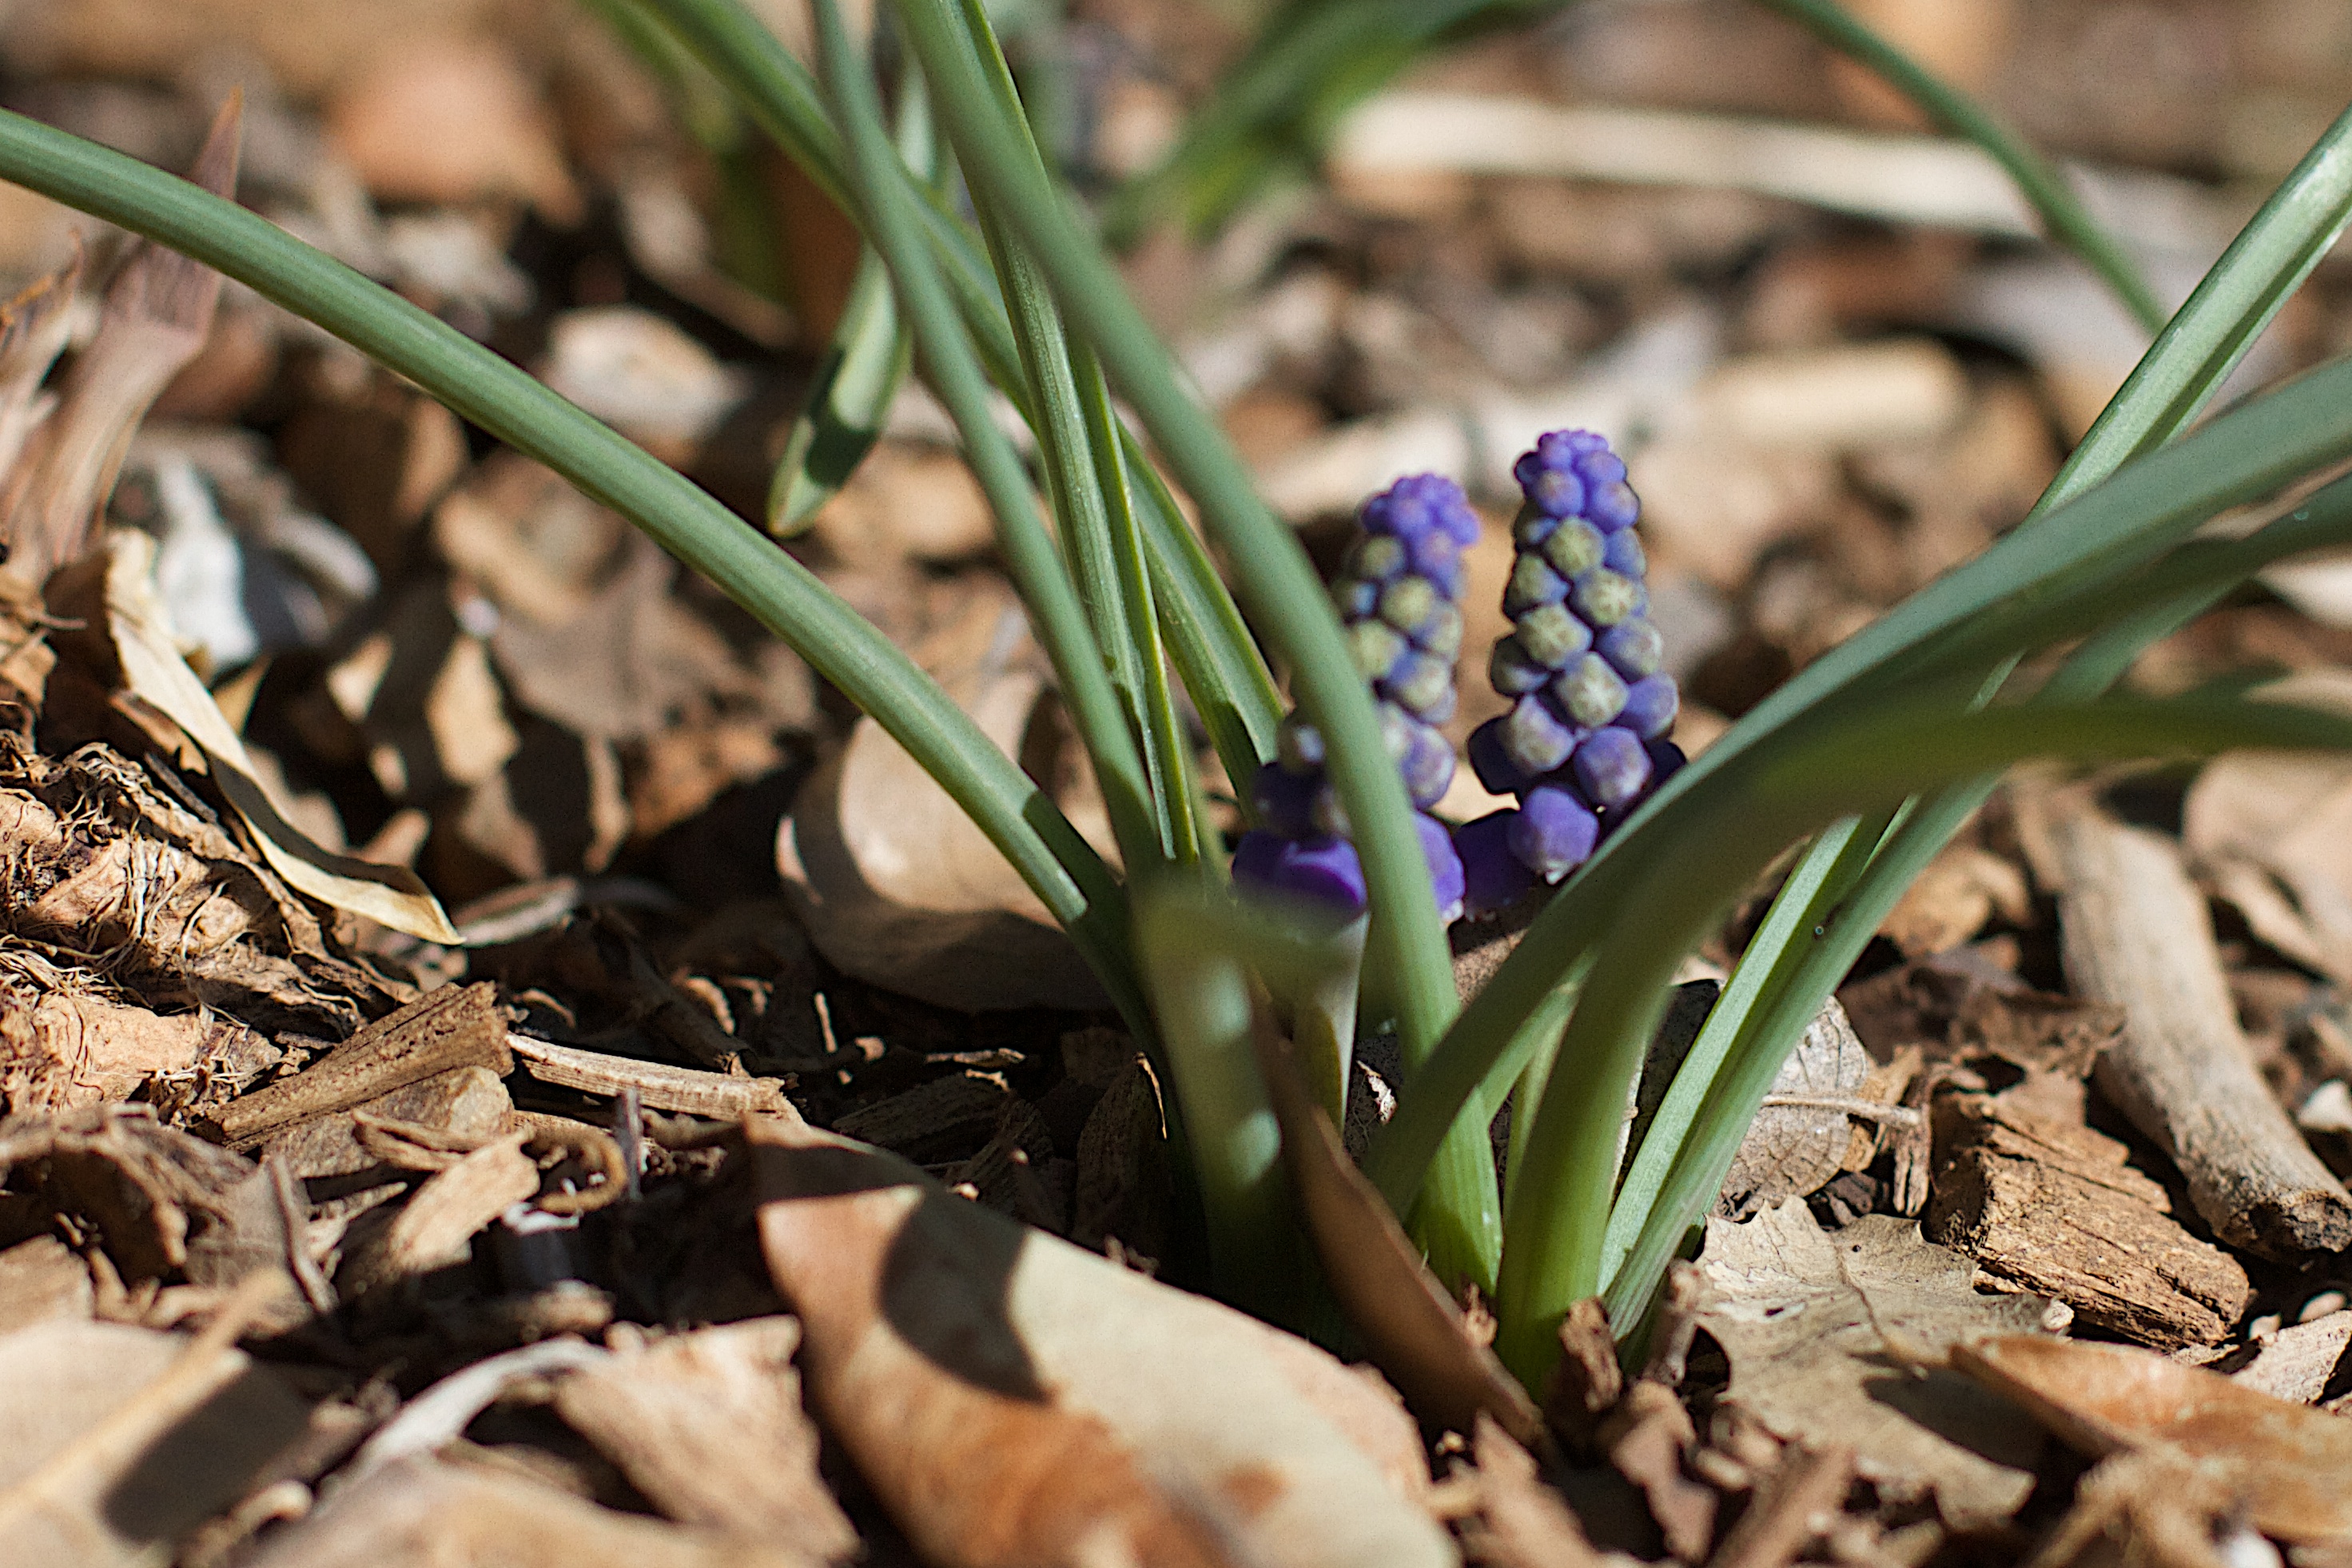
plant, leaf, flower, soil, botany, flora, macro photography, flowering plant, land plant